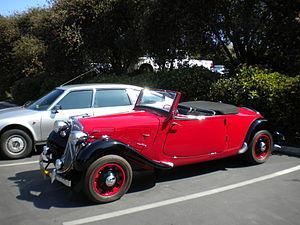
Citroën Traction Avant Cabriolet
André Citroën était inspiré et fasciné par l'industrie automobile américaine. Il s'intéressa dès 1920 à ce marché, la première Citroën arriva aux États-Unis en 1938 ; c'était une Traction Avant. La dernière sera une CX en 1977, bien que quelques modèles soient ensuite importés à titre individuel.